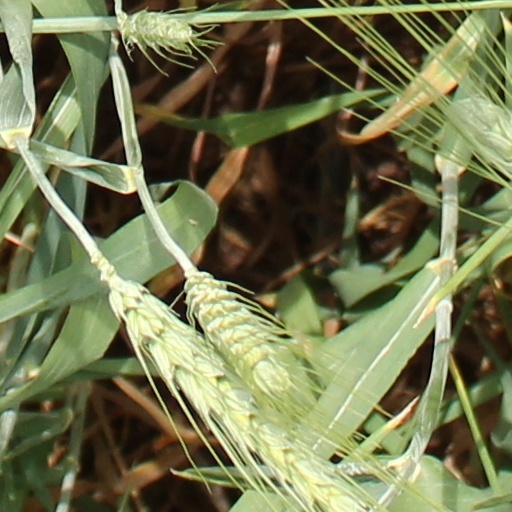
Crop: wheat